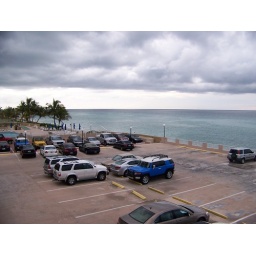
Another view from the apt building terrace in South beach